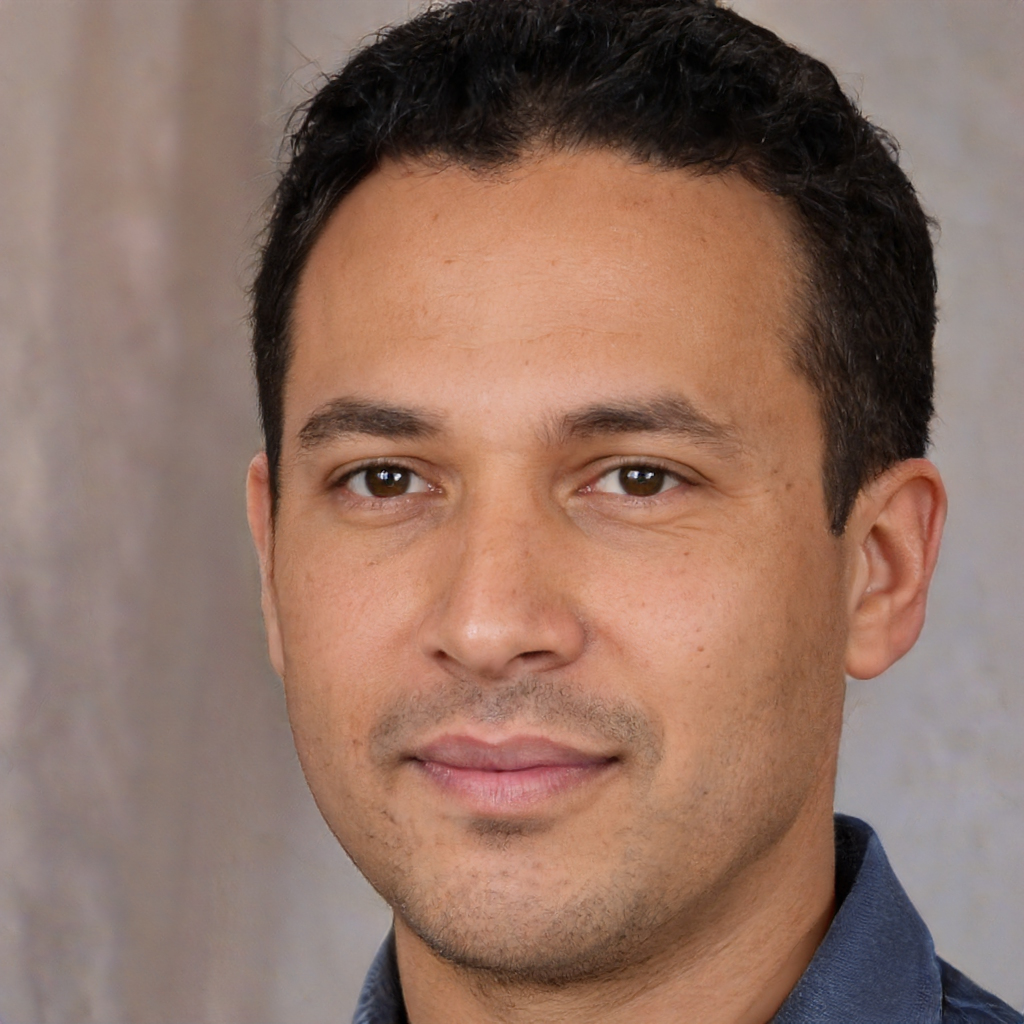
Gender: Male